Fezzan

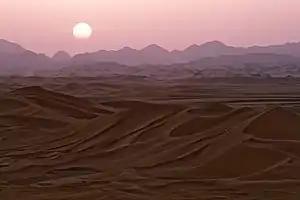
Wan Caza dunes in the Sahara Desert of Fezzan

Fezzan is crossed in the north by the ash-Shati Valley ("Wadi Al Shatii") and in the west by the Wadi Irawan. These two areas, along with portions of the Tibesti Mountains crossing the Chadian border and a sprinkling of remote oases and border posts, are the only parts of the Fezzan able to support settled populations. The large dune seas known as ergs of the Idehan Ubari and the Idehan Murzuq cover much of the remaining land of Fezzan.